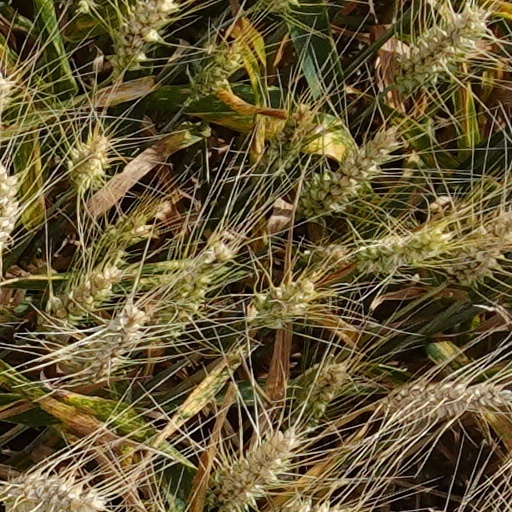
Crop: wheat